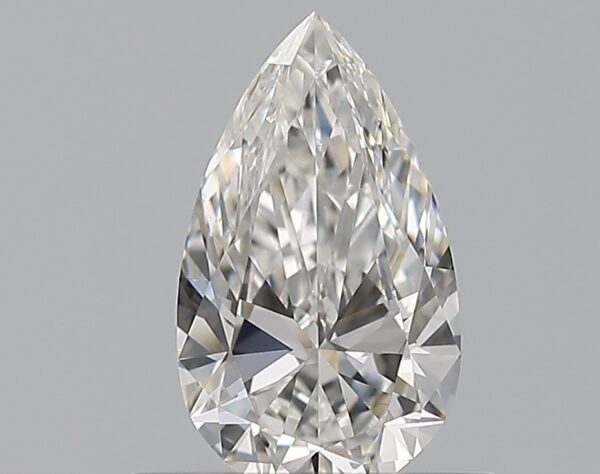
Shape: pear
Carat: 0.51
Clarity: VS1
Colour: F
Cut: EX
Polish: VG
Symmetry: VG
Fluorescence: M
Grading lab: GIA
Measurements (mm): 7.48 x 4.37 x 2.62